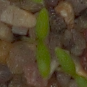
Label: common_chickweed